Maieri Churches

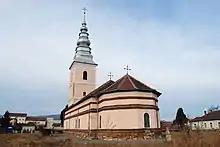
Maieri II Church

Maieri II Church was quickly built between 1713 and 1715, as residents were being moved from the vicinity of the new Alba Carolina Citadel. At the time, the area was on the edge of the city. Part of the materials come from the old Metropolitan Cathedral, demolished to make way for the fort. Massive limestone blocks visible in the walls presumably came from the Roman Castra of Apulum.